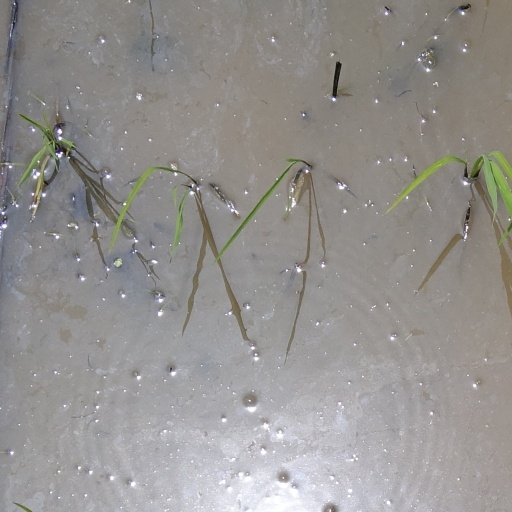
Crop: rice